Battleground Gunfight

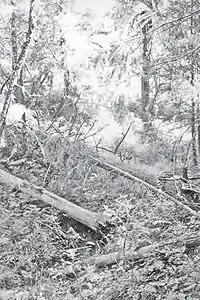
The canyon where the Smith Gang was positioned

On the morning of Tuesday, October 8, the posse awoke, had breakfast, and then saddled to continue down the river. Along the way they passed the Pair-O'Dice Ranch. The area is part of the White Mountains and thus heavily forested and difficult to traverse. It was also very cold, and snow covered the ground. That day the Smith Gang was camped at Reservation Creek, just inside the western border of the Fort Apache reservation, in a canyon wide and deep, near the source of the Black River. Today the location is near the shoreline of Reservation Lake. The Smith gang were in need of food so that afternoon they killed a bear, and the shots were heard by the posse away. Eventually, the Maxwell brothers found the location of the bear shooting and blood trails in the snow led back to the Smiths' camp, which was from where the posse camped. By then it was almost night. As the posse approached the canyon, the Smiths' guard dog began barking. This alerted Bill Smith, who went up to the canyon's rim to have a better look. There he saw the posse coming towards the camp, so he ran back to tell the others.